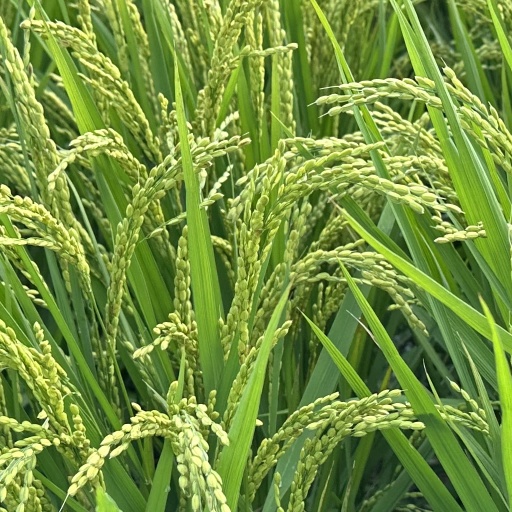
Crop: rice